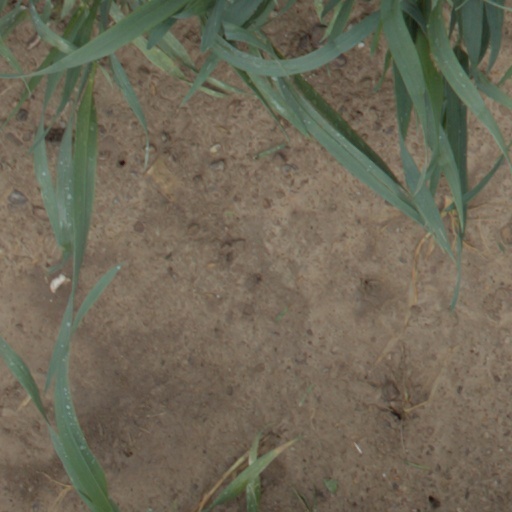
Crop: wheat